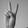
ASL letter: V